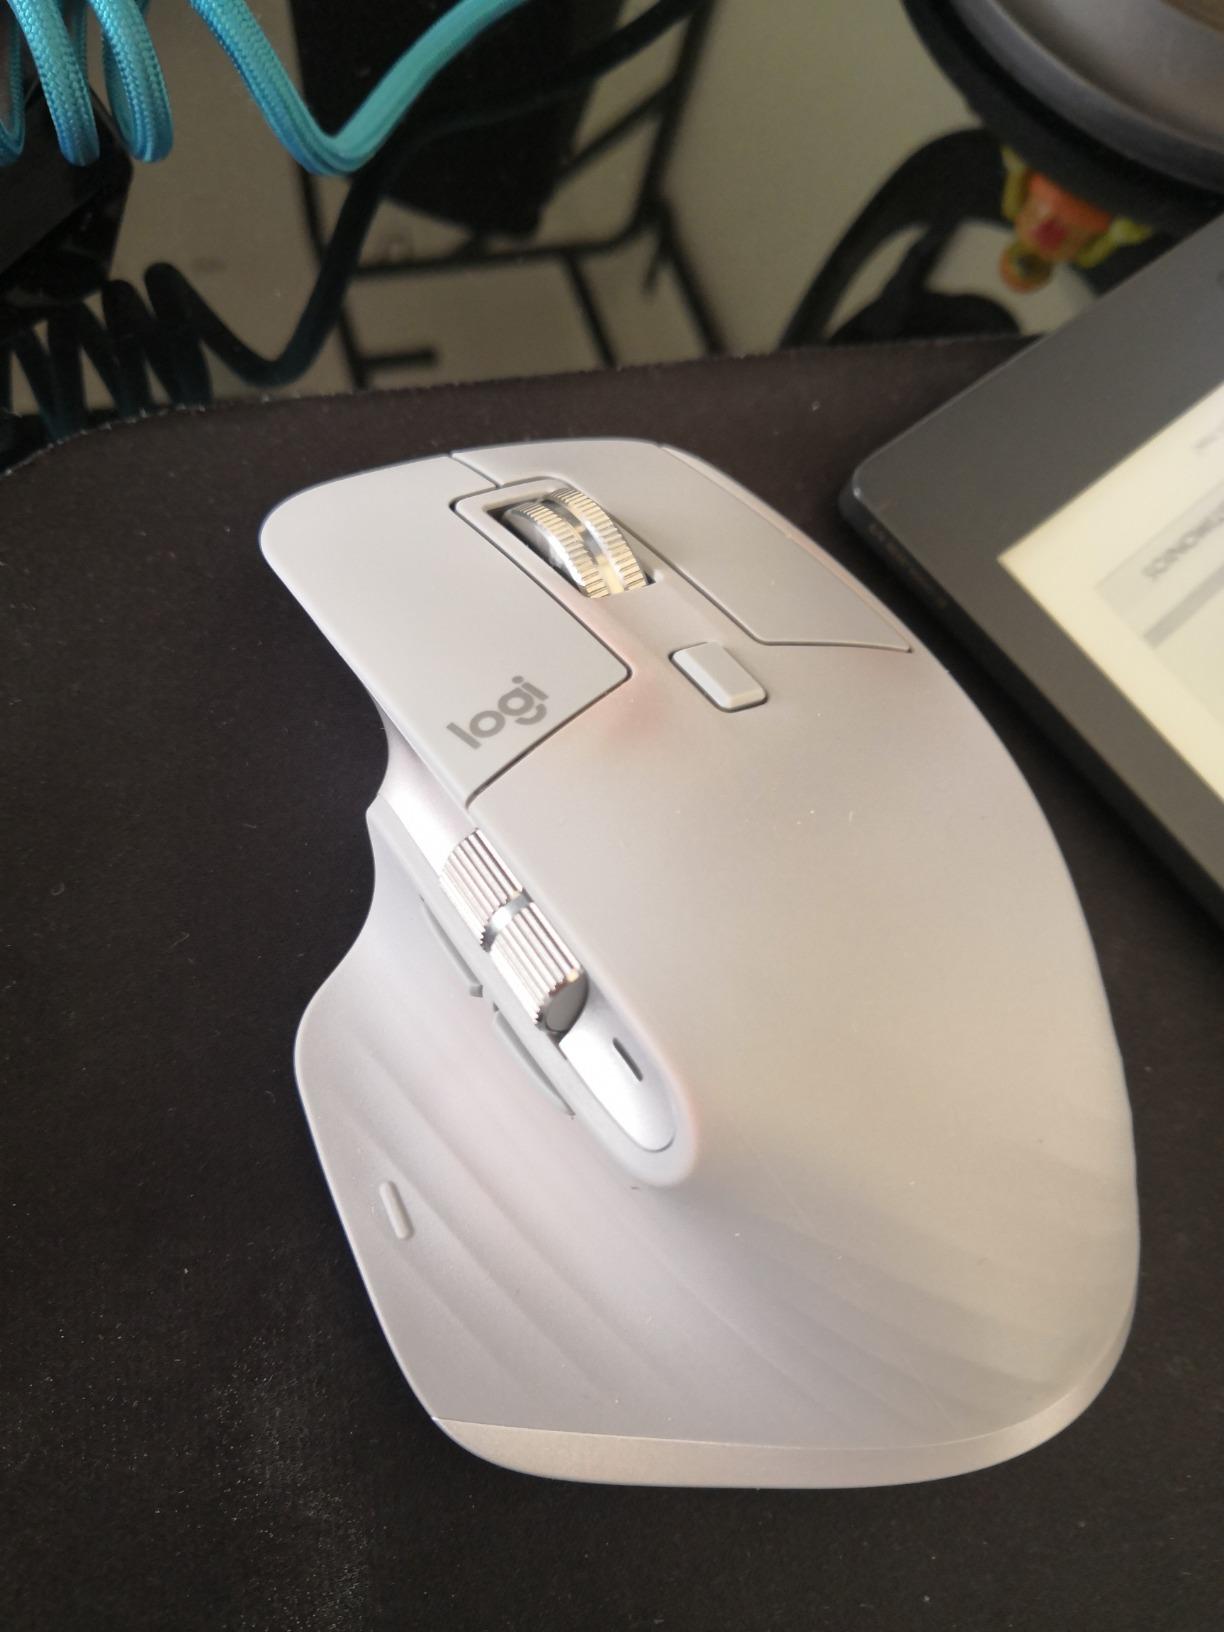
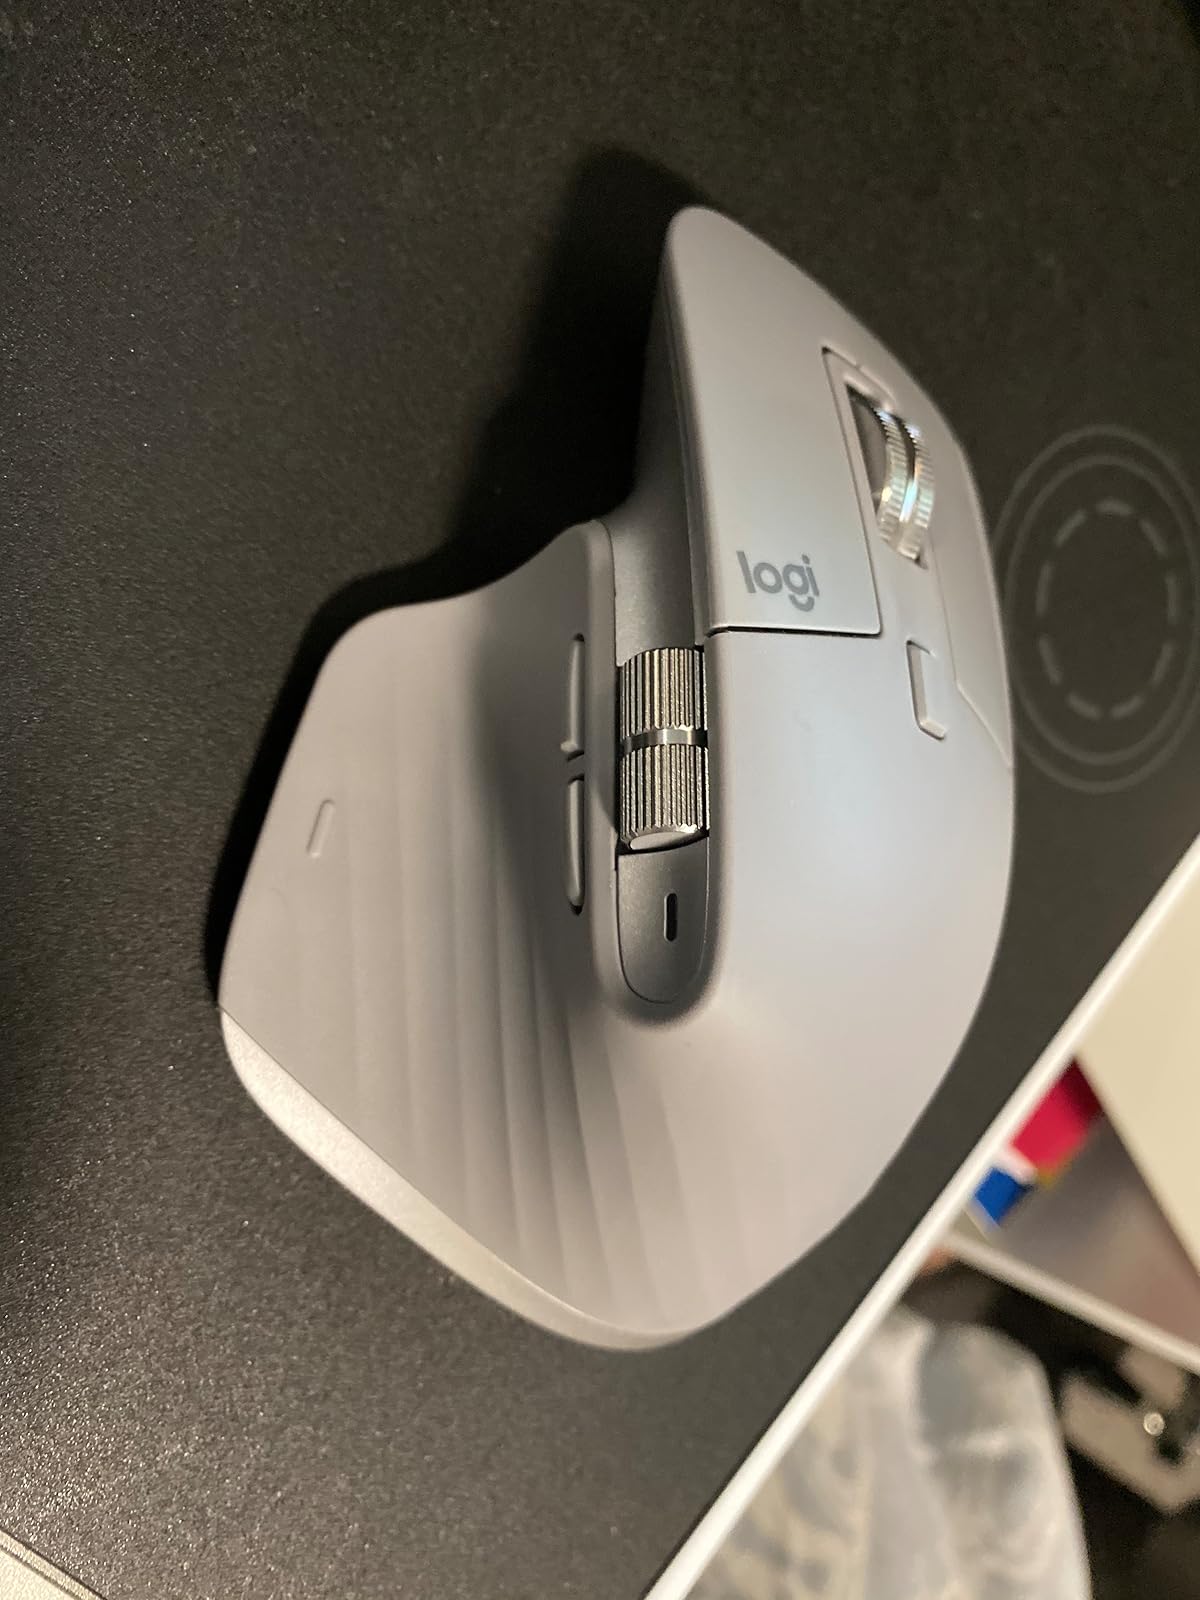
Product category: mouse
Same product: yes